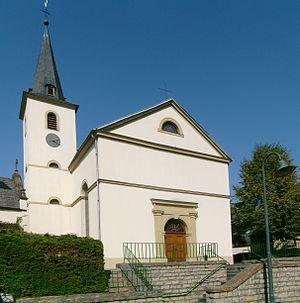
Stadtbredimus est une localité luxembourgeoise et le chef-lieu de la commune portant le même nom située dans le canton de Remich.